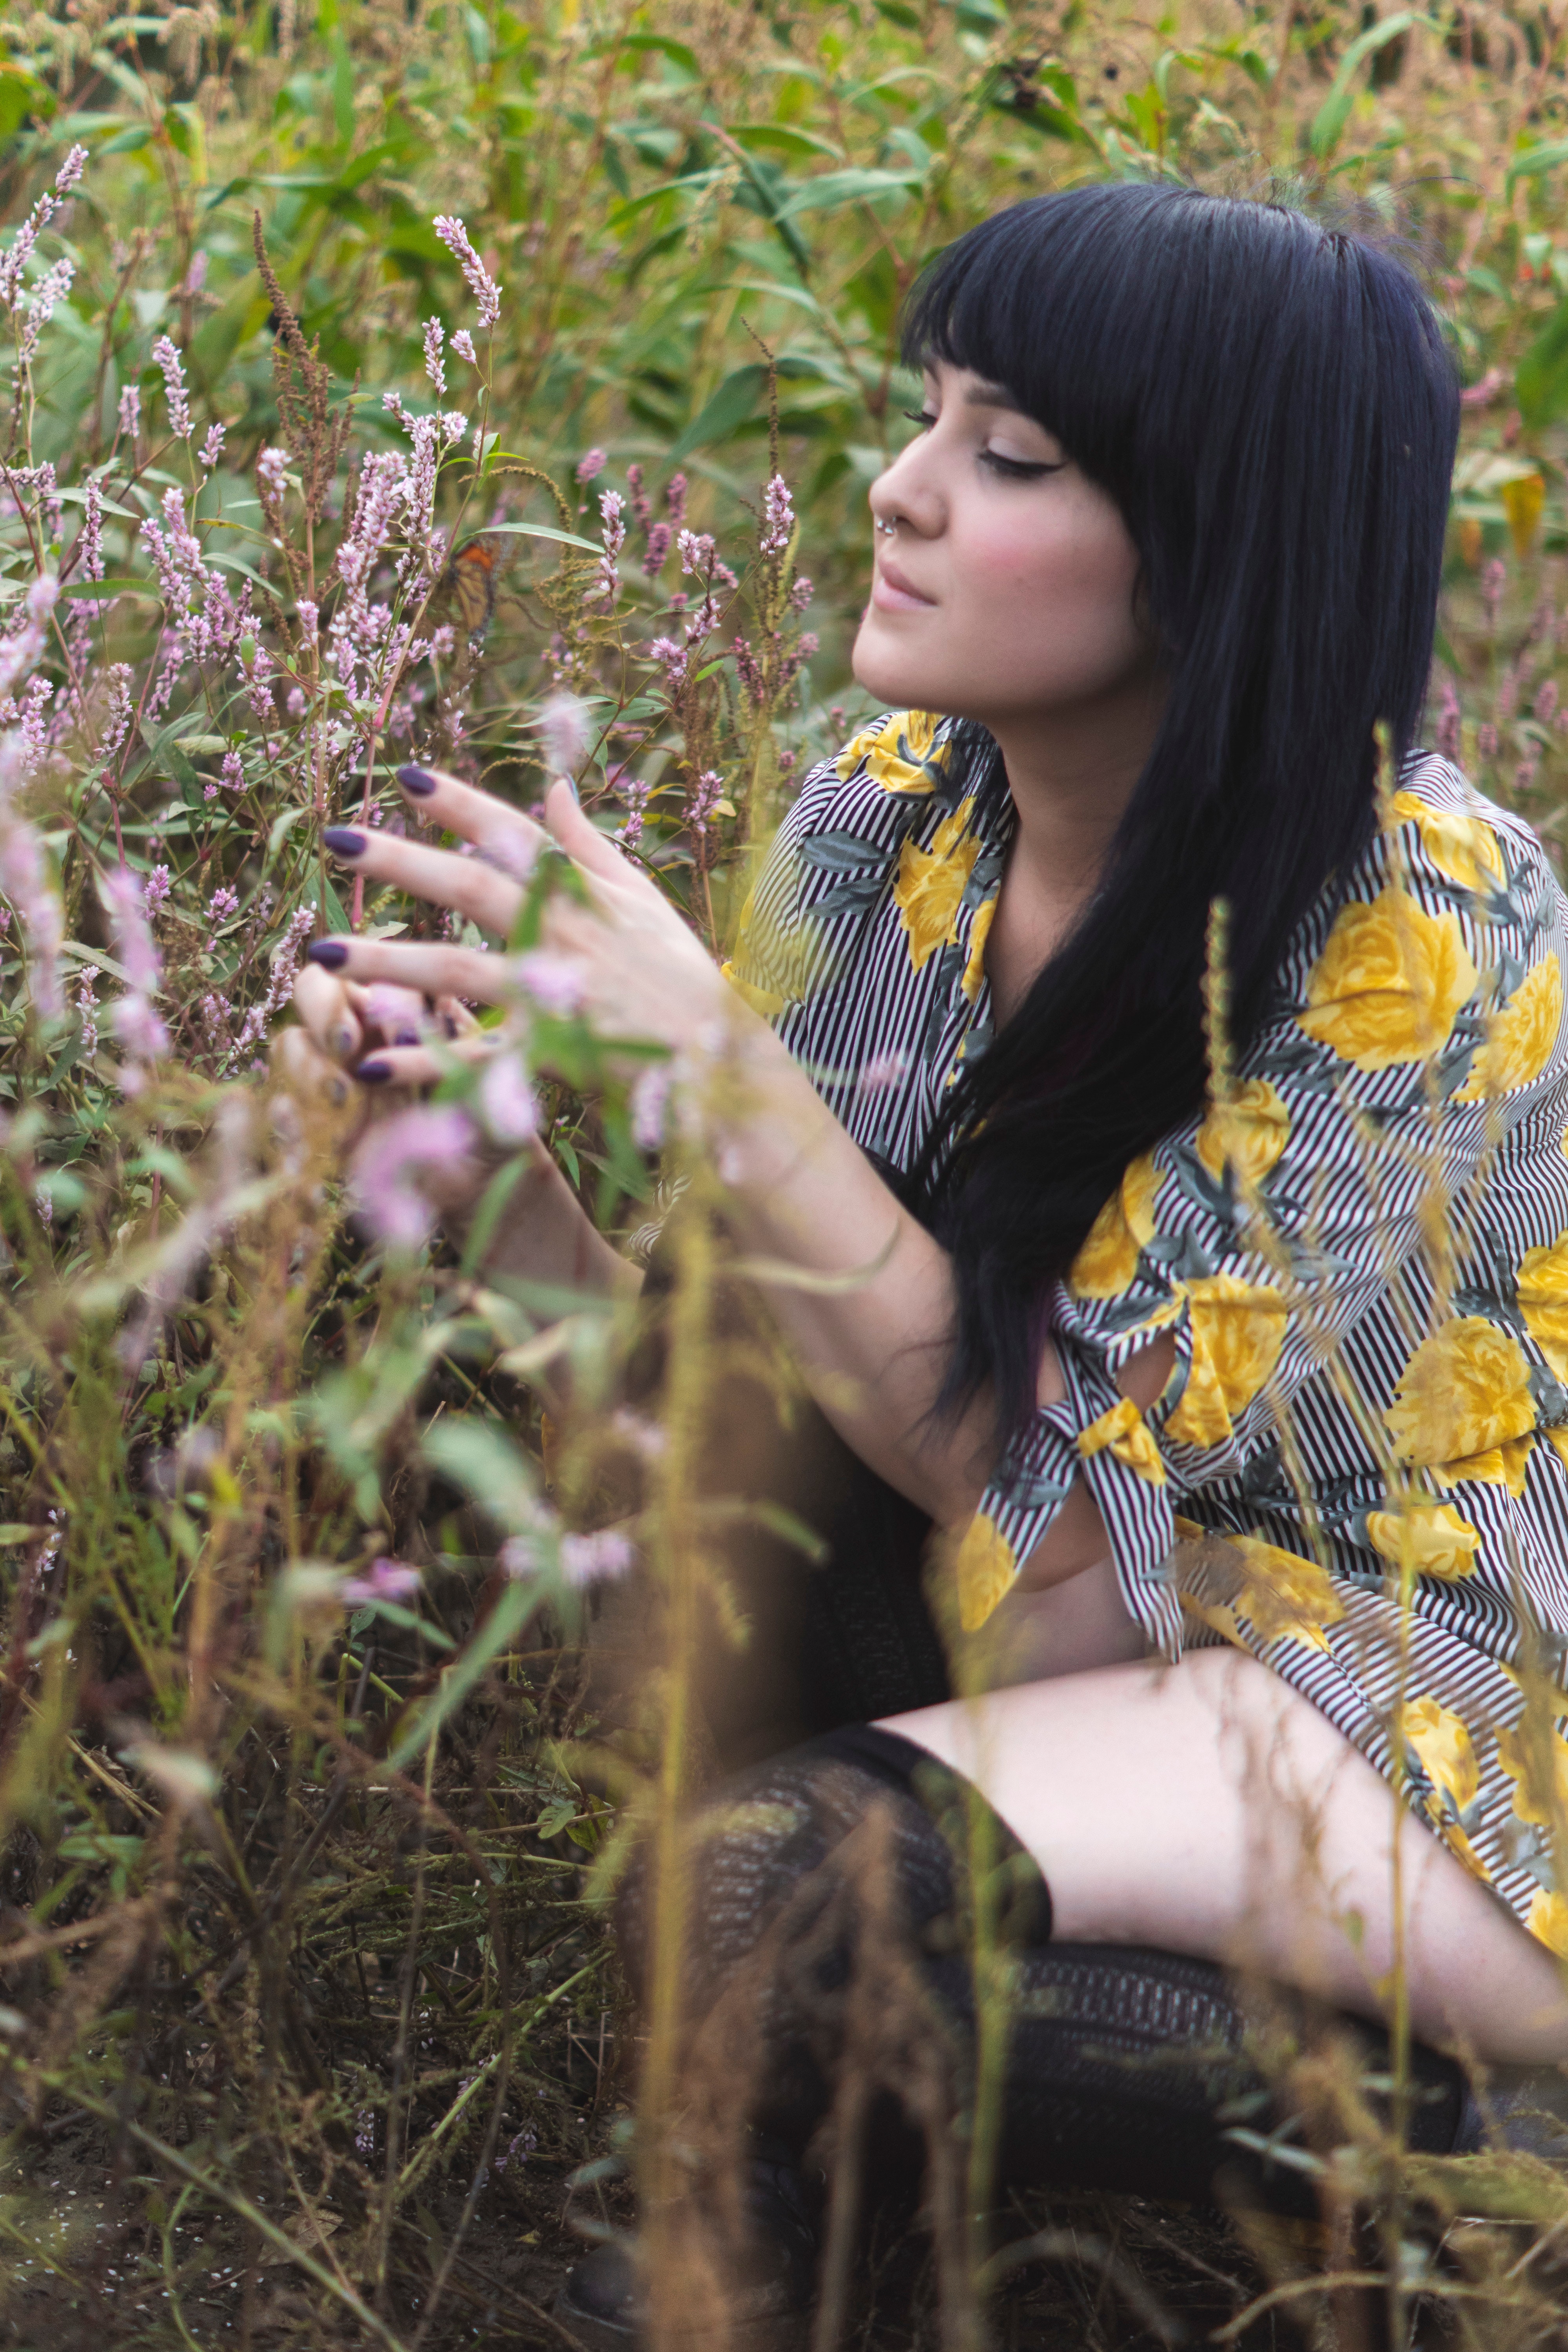
nature, girl, plant, beauty, grass, tree, leaf, grass family, eye, black hair, smile, sunlight, flower, fun, long hair, spring, portrait photography, autumn